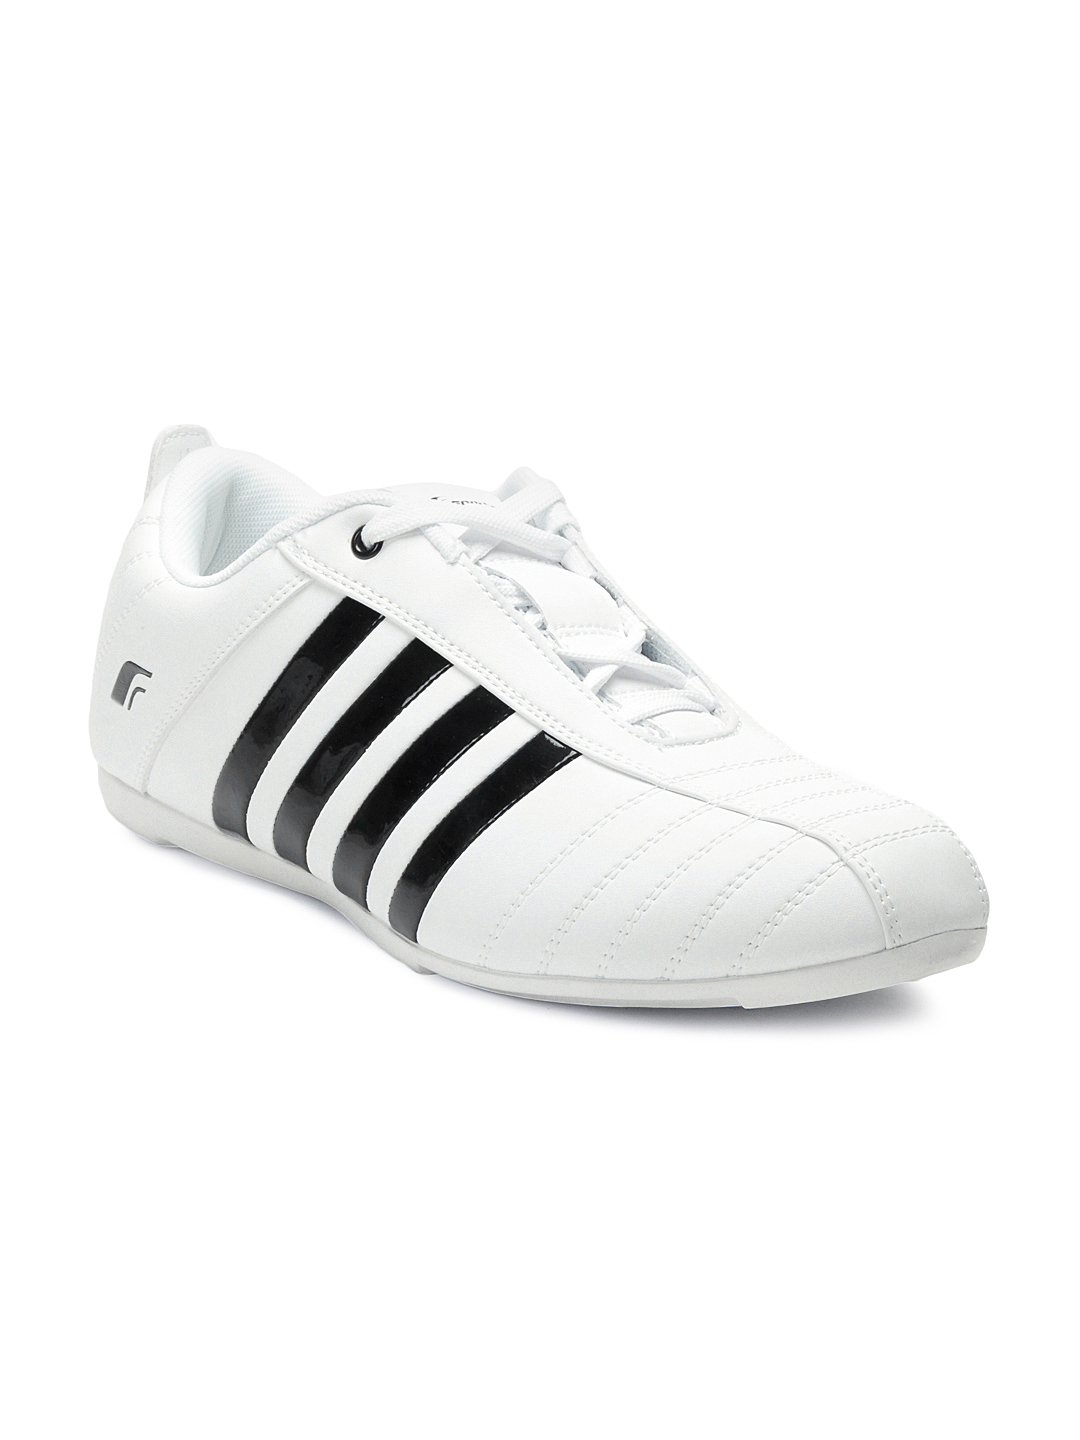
F Sports Men White Rodeo Shoes
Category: Footwear / Shoes / Casual Shoes
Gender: Men
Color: White
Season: Fall 2012
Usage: Casual